United Air Lines Flight 736

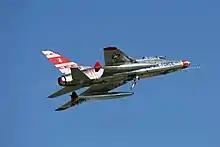
Jet fighter in a moderate left bank with hinged speed brake extended from lower fuselage.

Approximately eight minutes after the DC-7 departed Los Angeles, a U.S. Air Force F-100F-5-NA Super Sabre jet fighter, serial number 56–3755, took off from Nellis Air Force Base near Las Vegas at 7:45a.m. on a training flight with two pilots on board. In the front seat of the tandem cockpit was flight instructor and safety pilot Captain Thomas Norman Coryell, 28. Behind him was his trainee, First Lieutenant Jerald Duane Moran (misnamed Gerald in early reports), 23. As part of his IFR training, Moran would spend the flight under a sliding hood that blocked his view outside the aircraft, but allowed him to see his instrument panel. The purpose of the hood was to force the trainee pilot to fly using instruments alone, simulating flight in darkness or in clouds which can deprive a pilot of external visual clues.